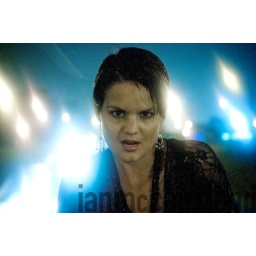
hand held in the rain at night with car headlights and street lamps. All processing done with in Aperture